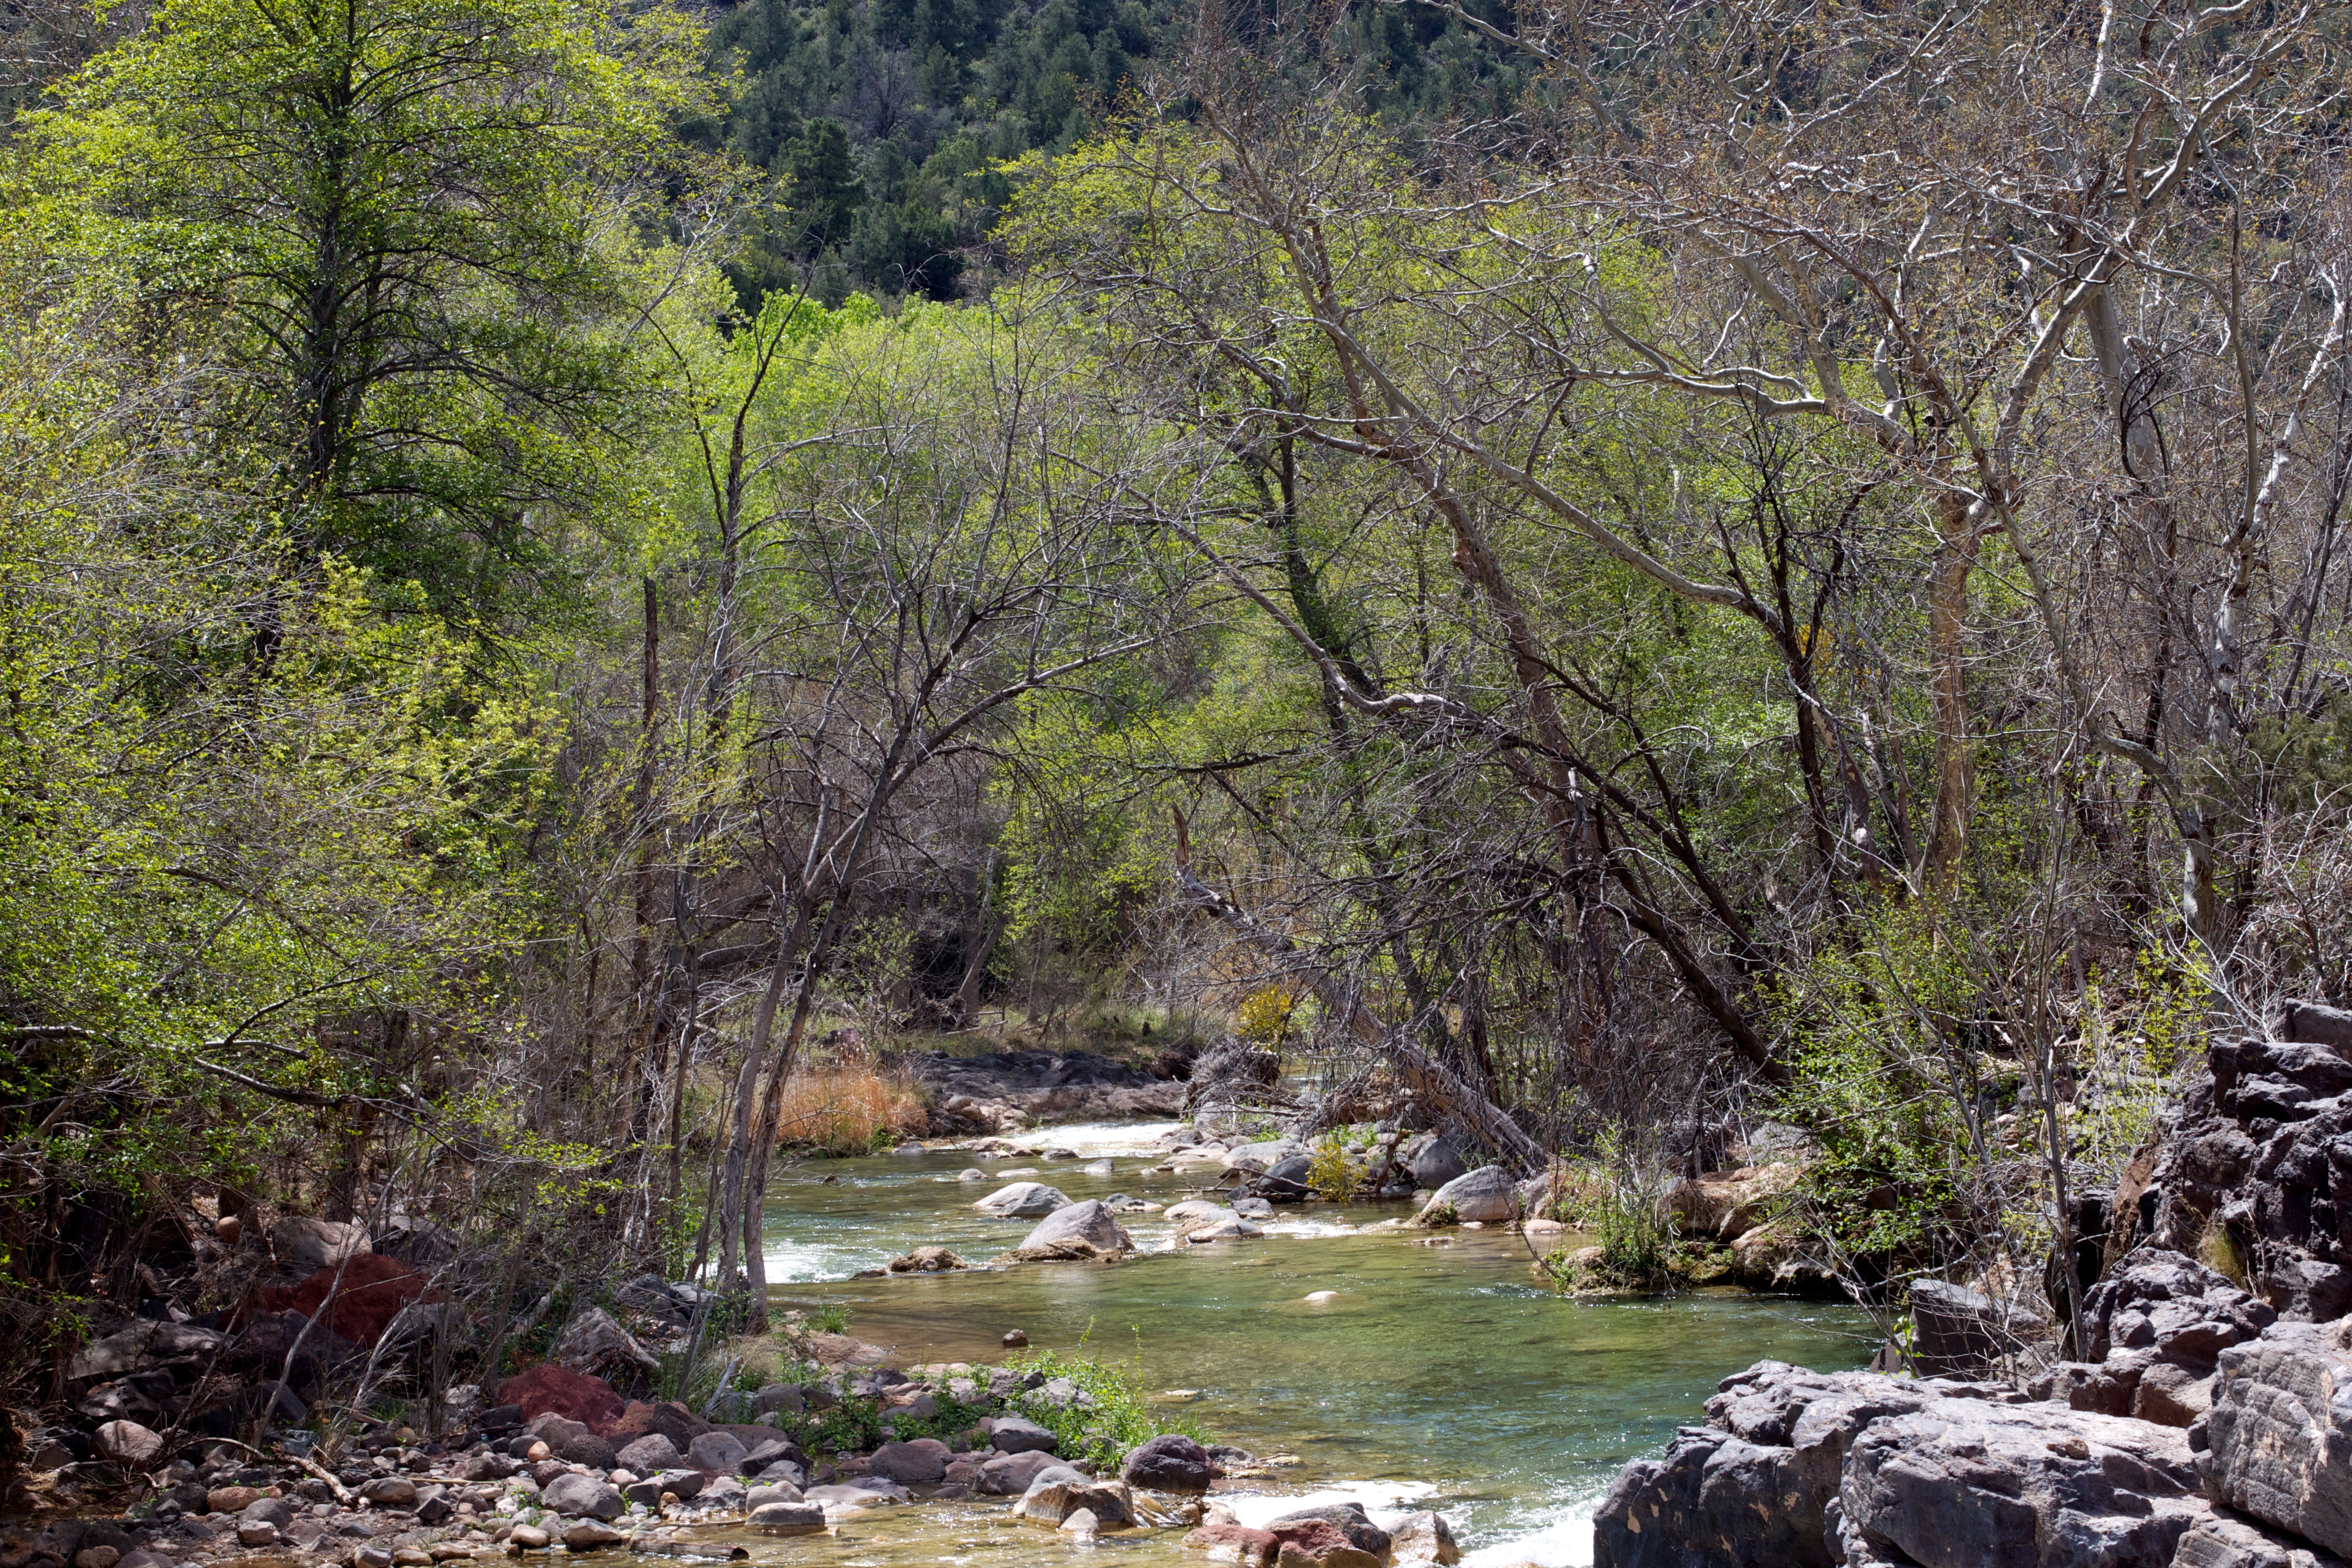
tree, forest, wilderness, lake, river, valley, pond, stream, jungle, autumn, rapid, body of water, rainforest, woodland, habitat, fossilcreek, water feature, ecosystem, natural environment, geographical feature